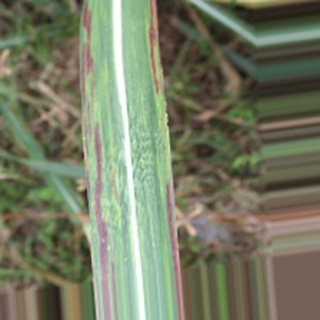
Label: sugarcane_bacterial_blight